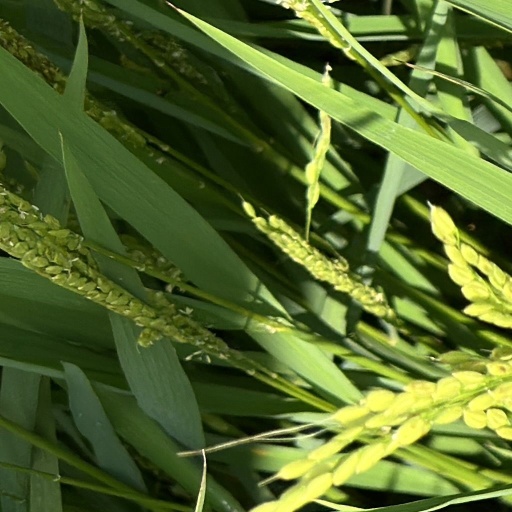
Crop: rice